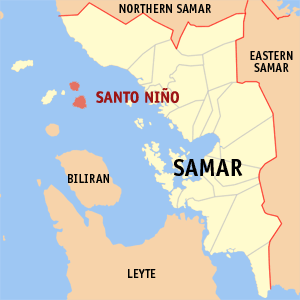
Santo Niño est une municipalité insulaire de la province du Samar, aux Philippines.